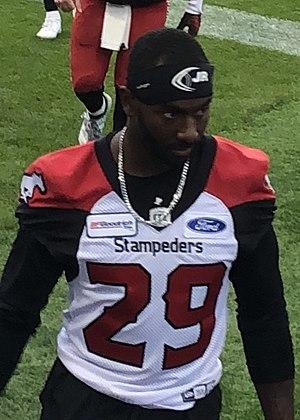
Jamar Wall est un joueur américain de football américain et de football canadien évoluant au poste de safety. Il joue actuellement avec les Stampeders de Calgary, en Ligue canadienne de football.